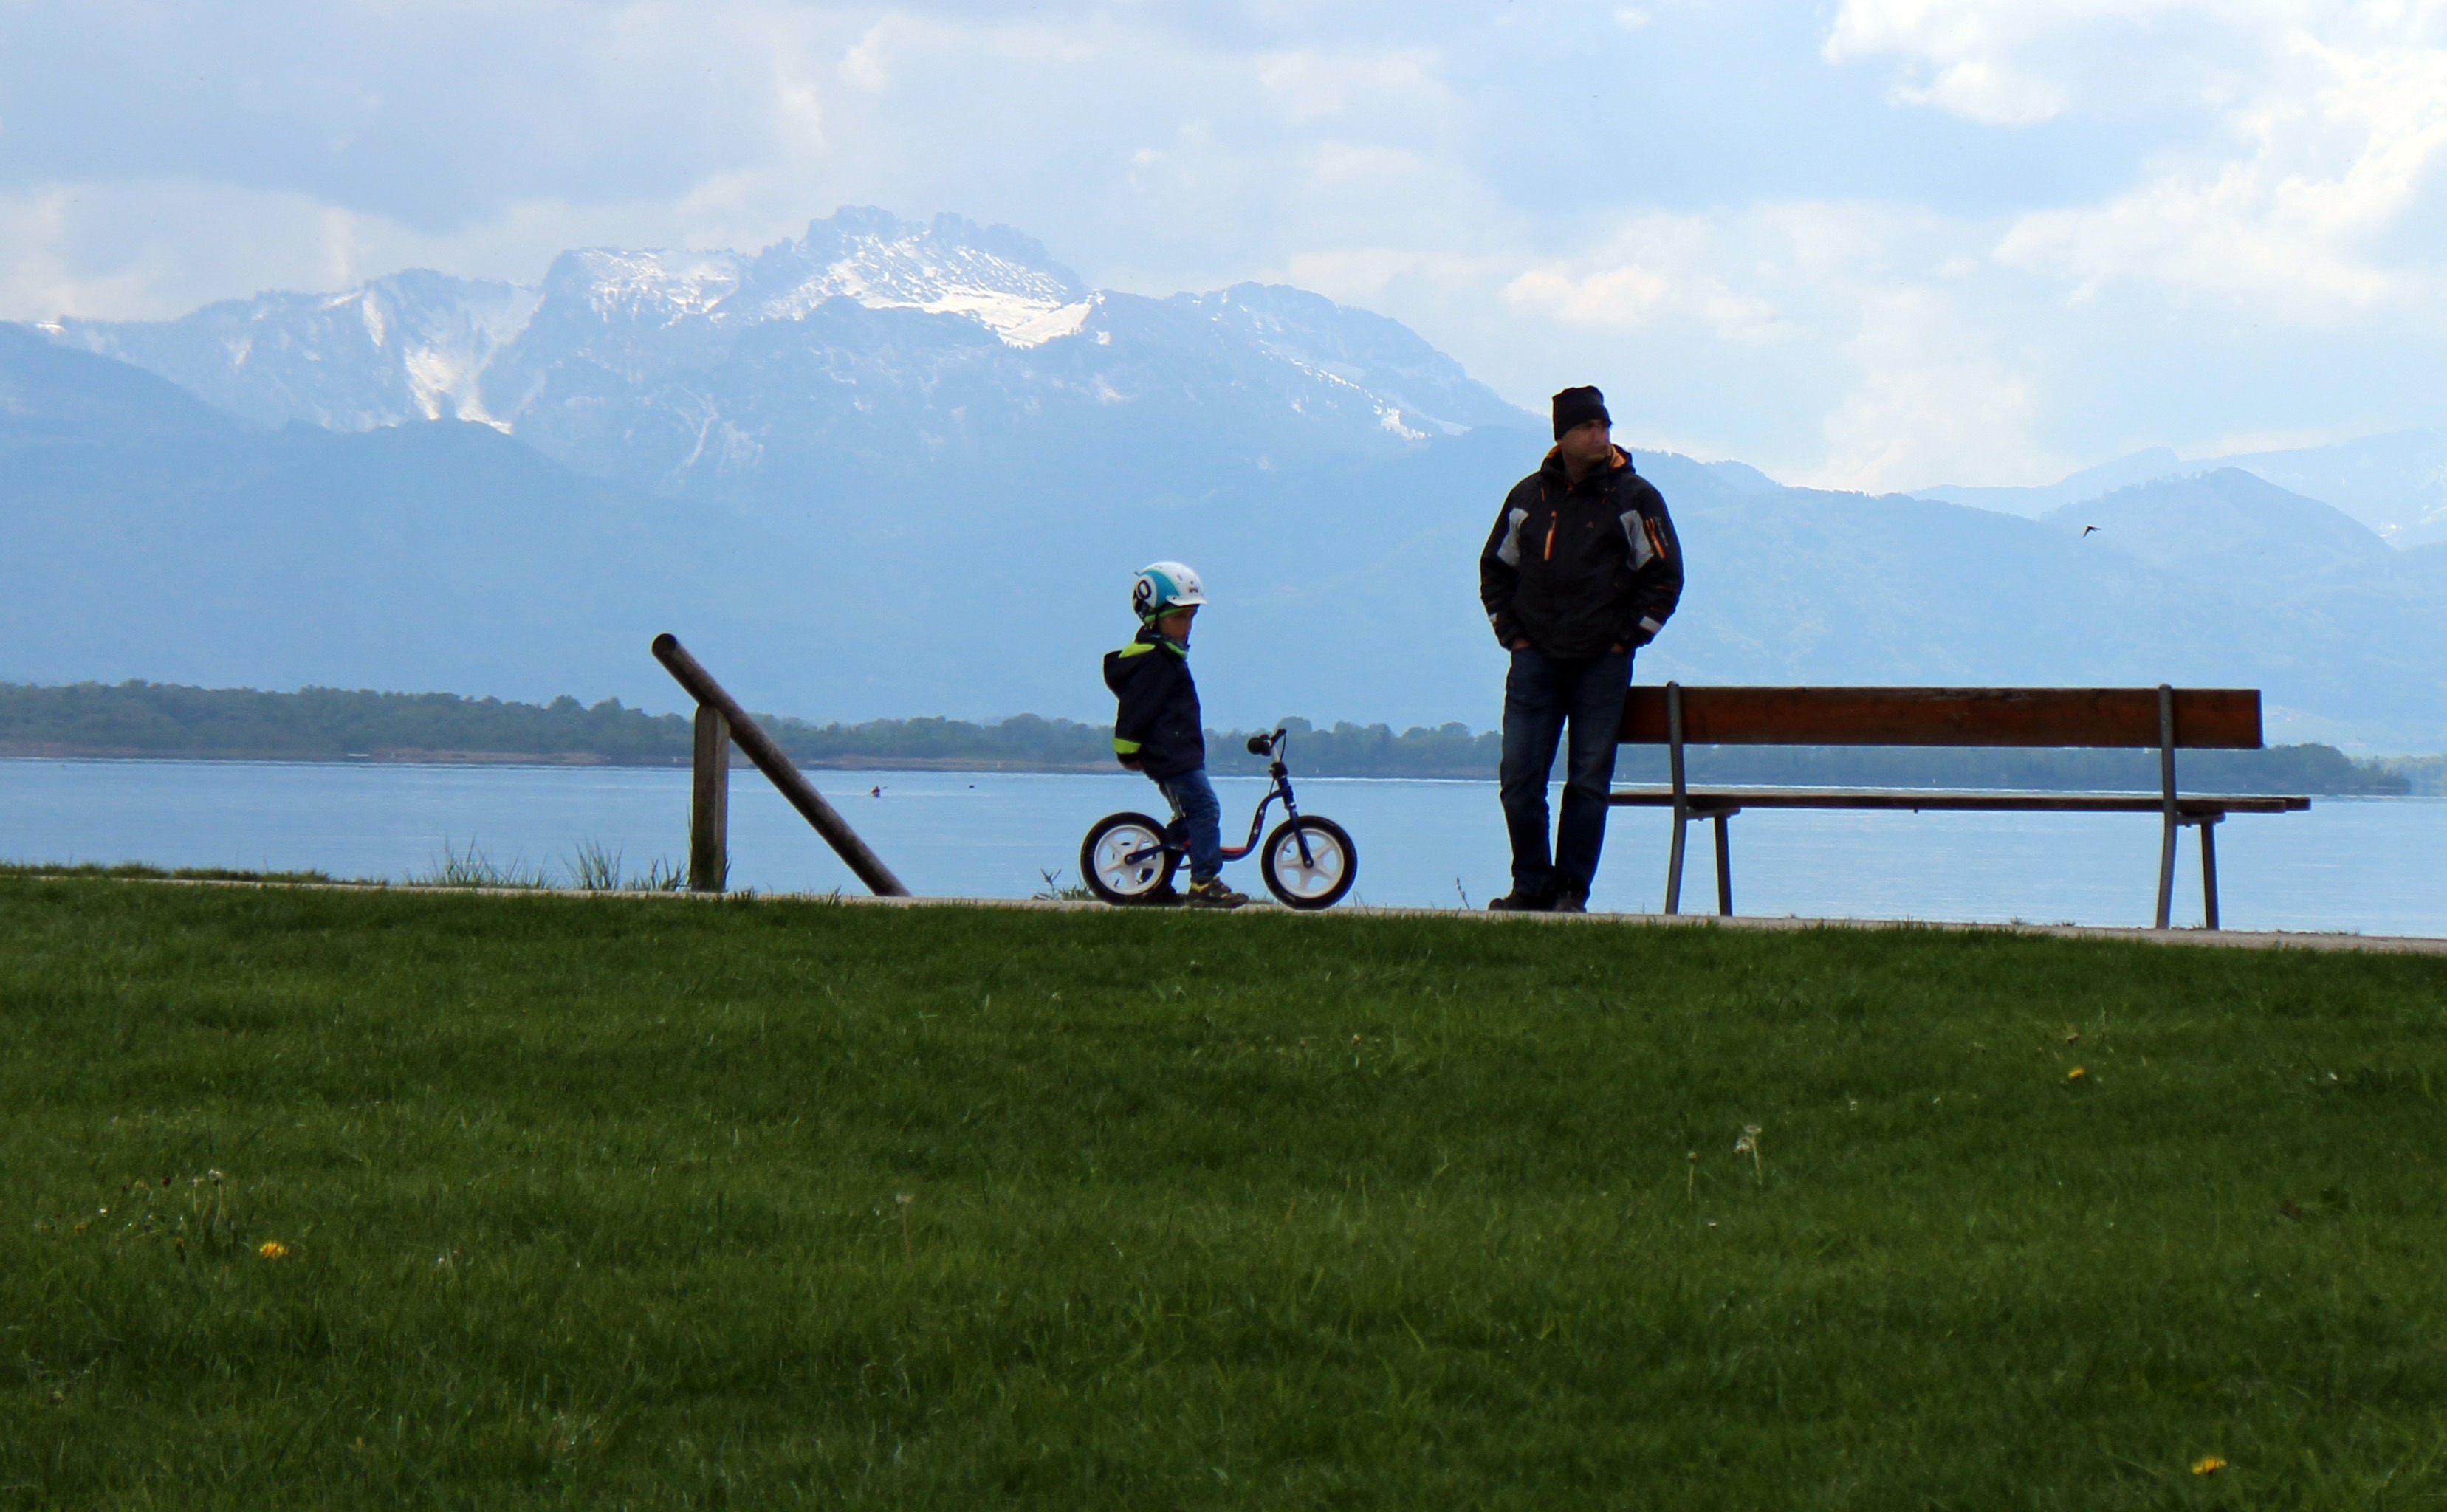
sea, coast, water, person, mountain, bench, hill, lake, mountain range, vehicle, father, son, bank, mountains, wait, personal, mountainous landforms